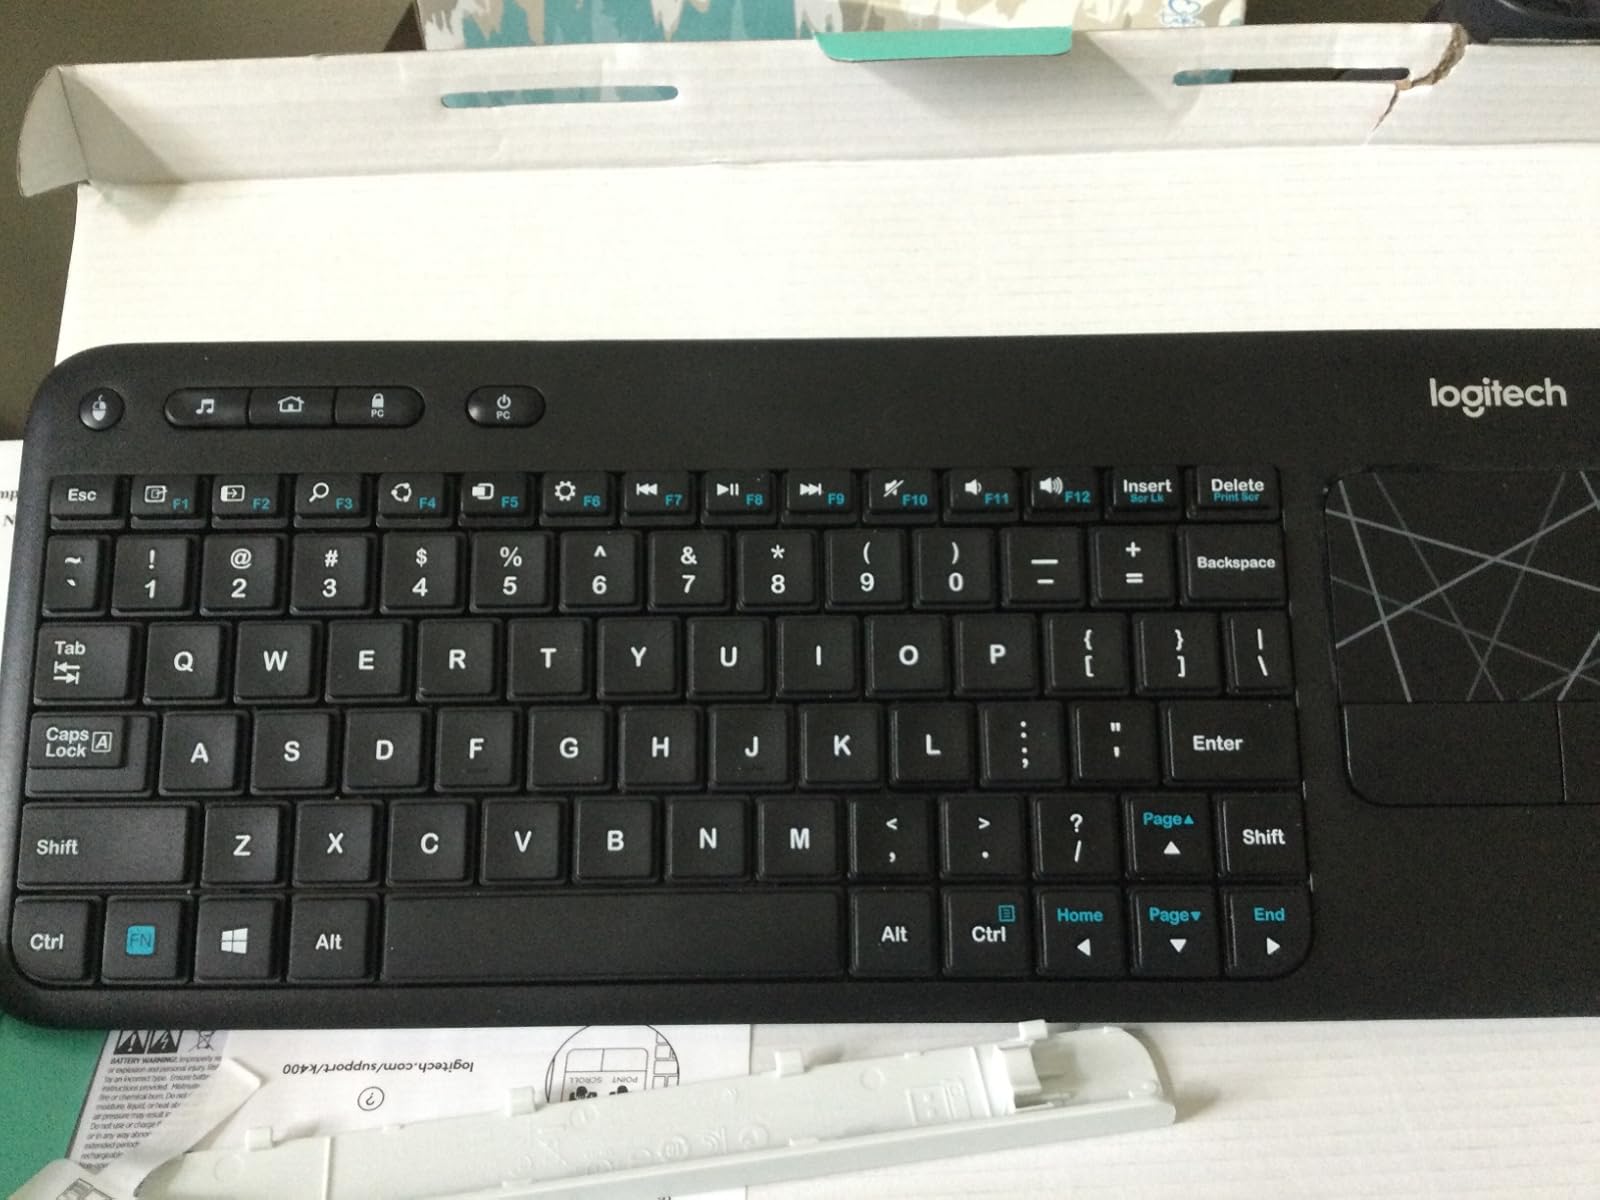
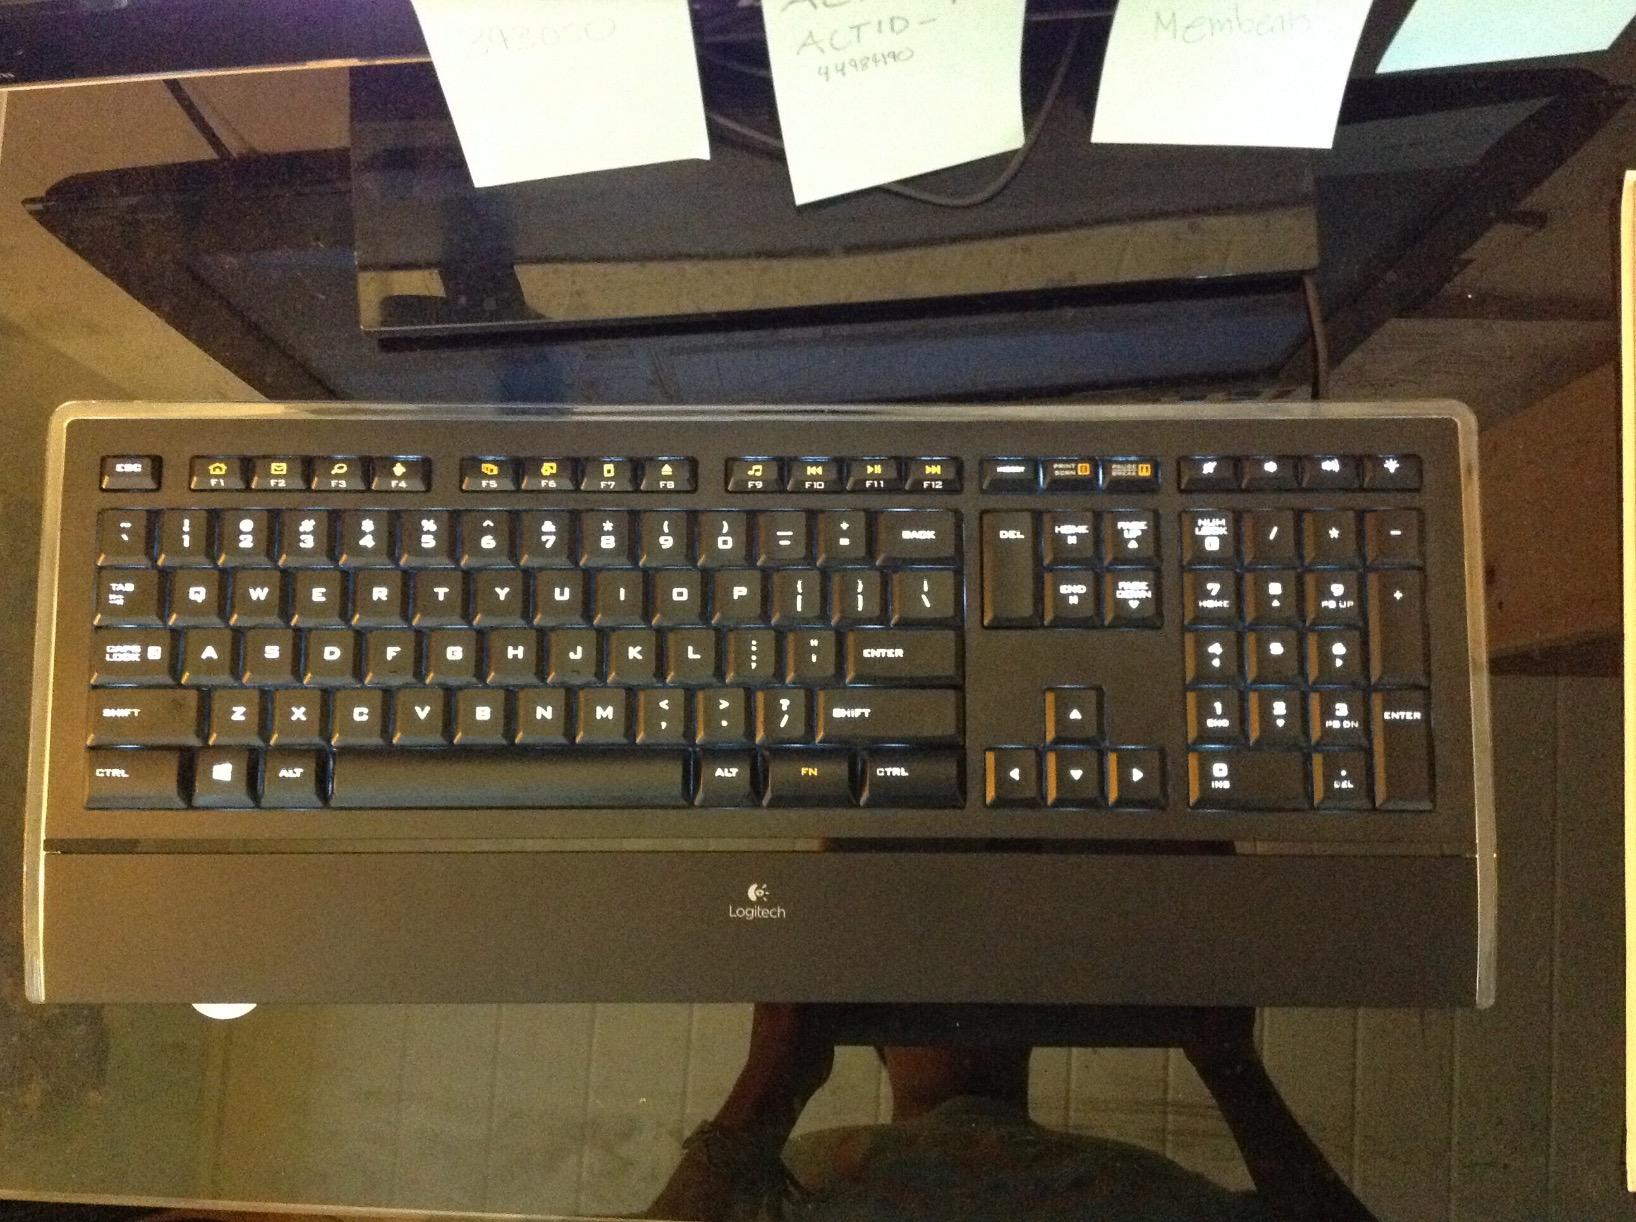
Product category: keyboard
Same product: no